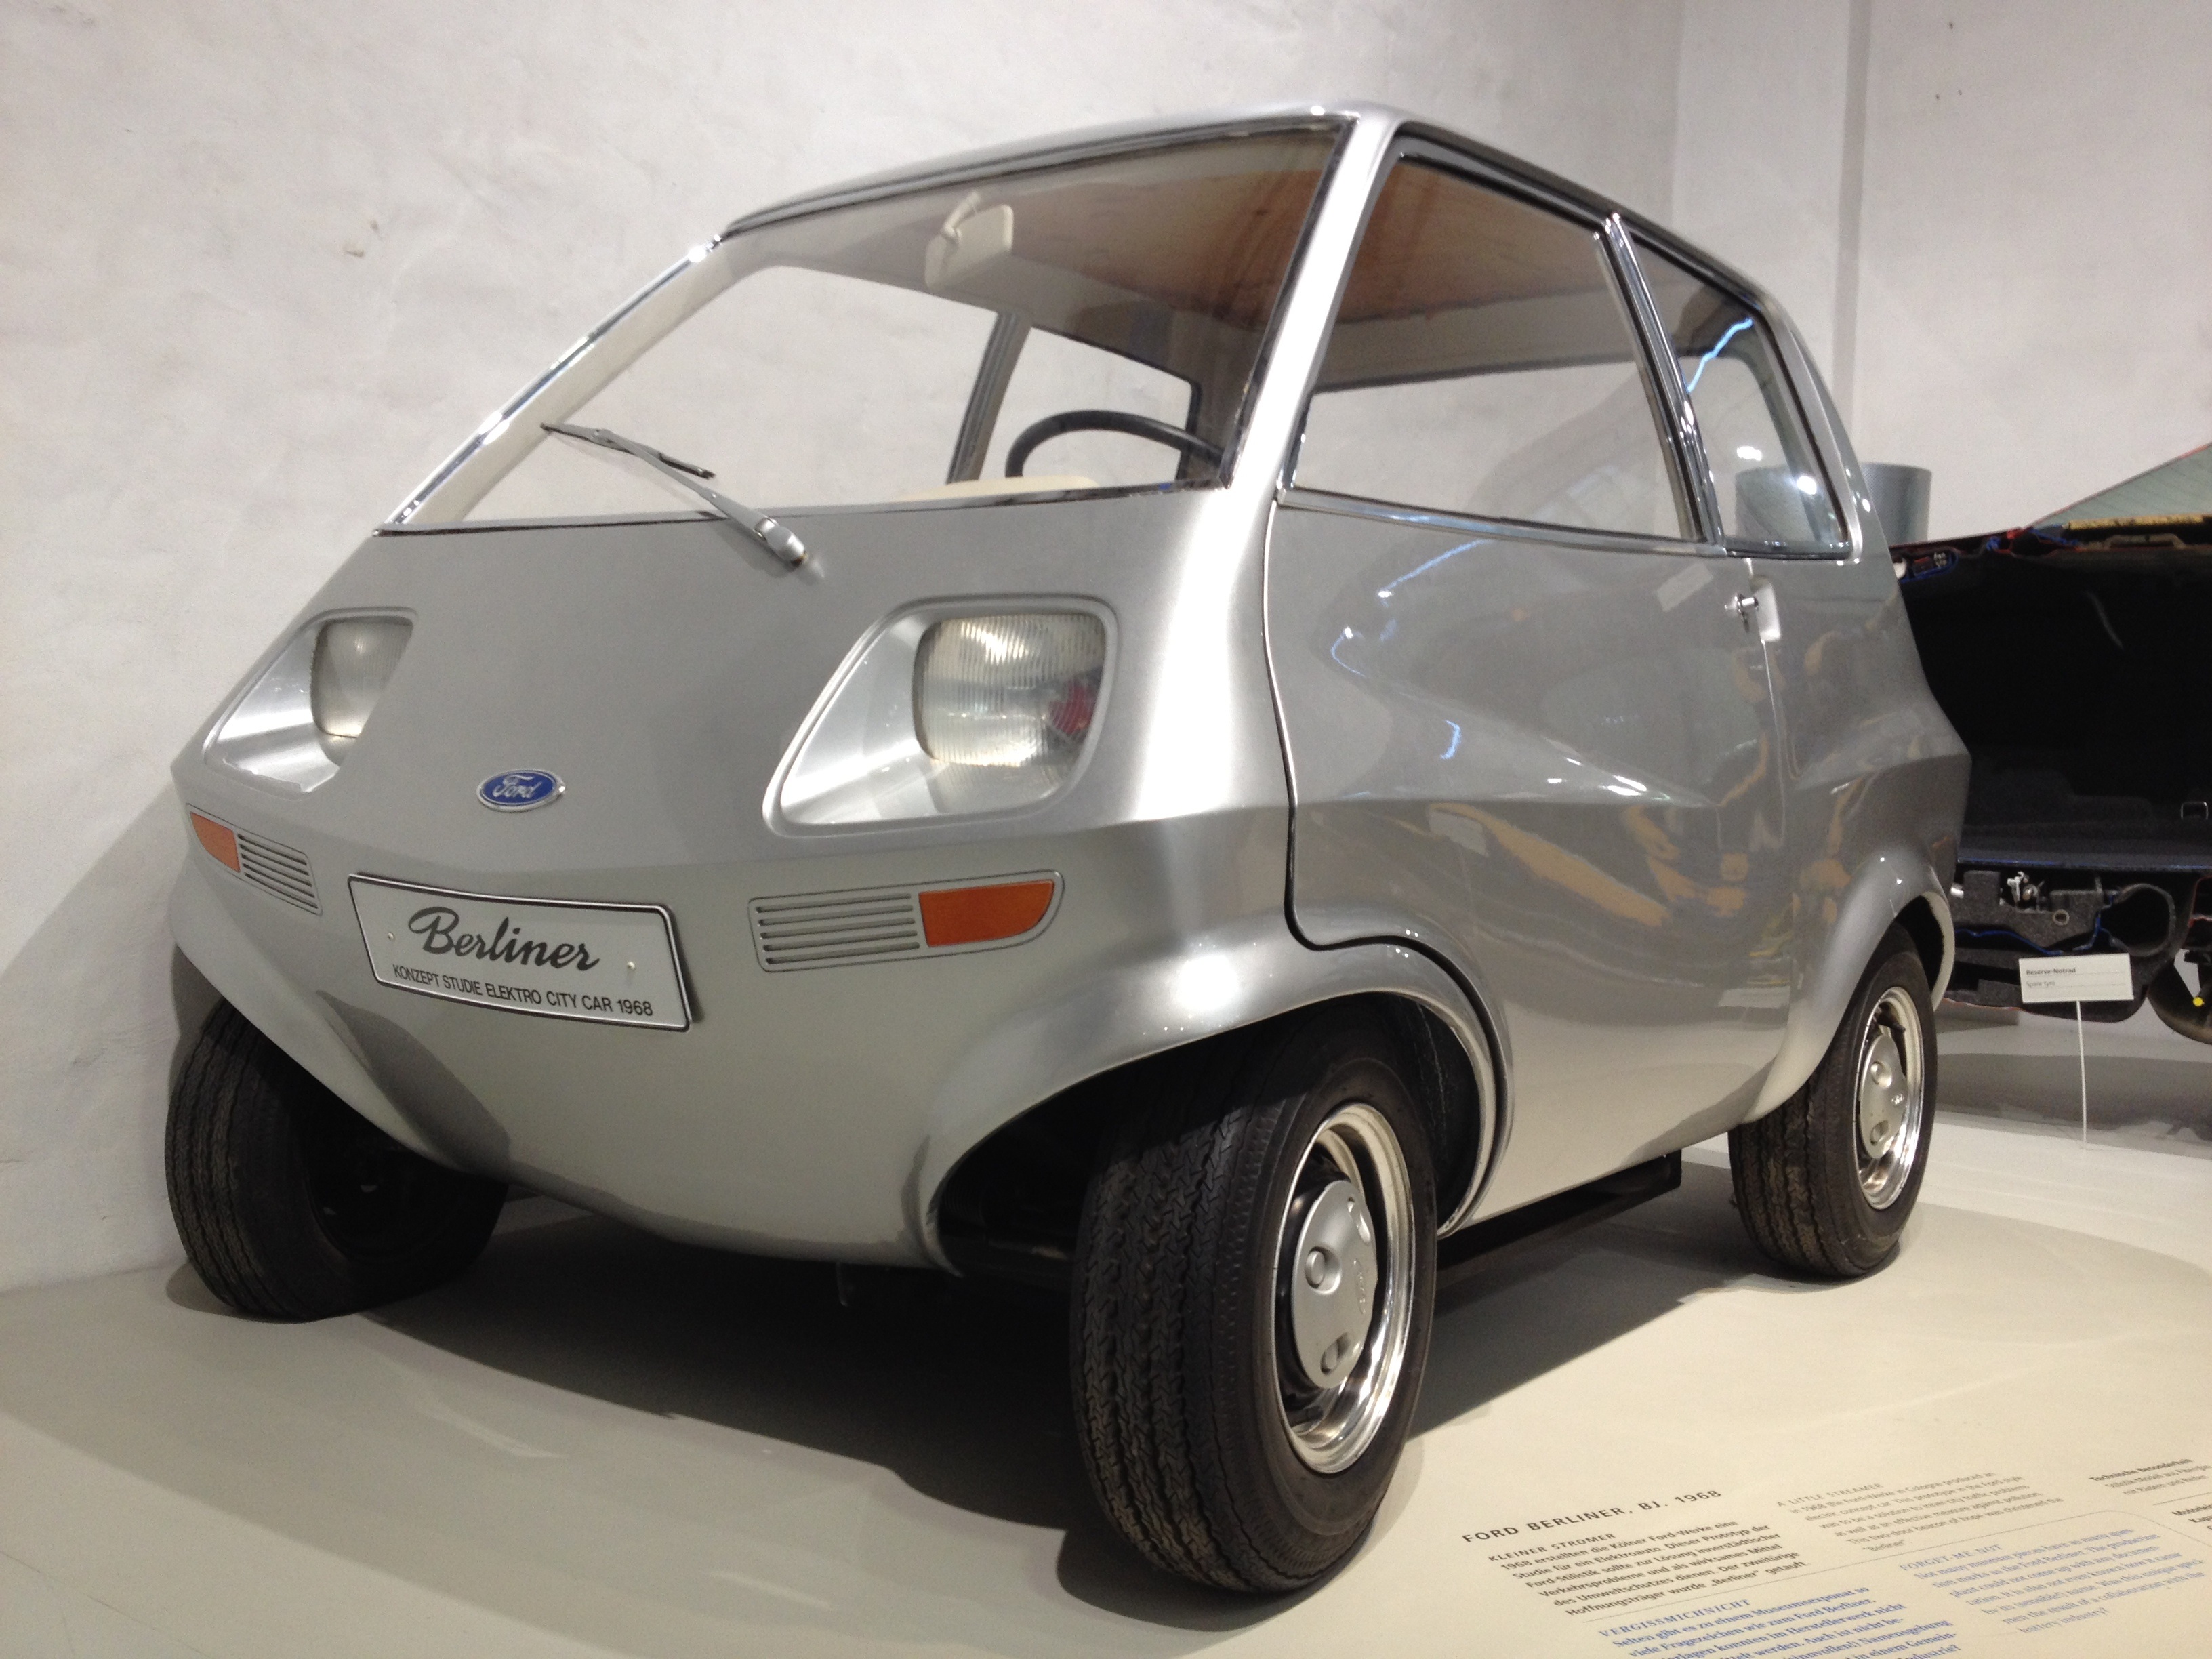
car, vehicle, auto, berlin, oldtimer, city car, land vehicle, automobile make, microvan, subcompact car